Fuk Hing Tsuen

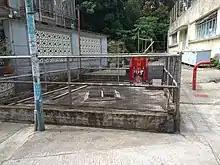
Old water well in Fuk Hing Tsuen.

Fuk Hing Tsuen is a village in Wang Chau, Yuen Long District, Hong Kong.